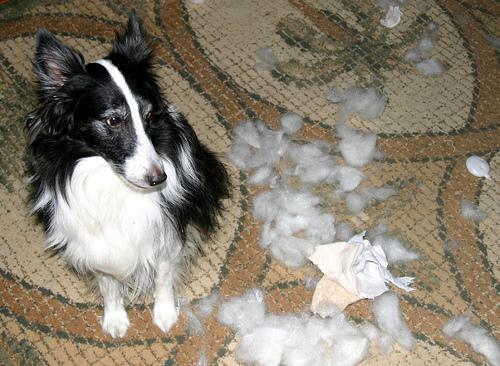
Shetland_sheepdog